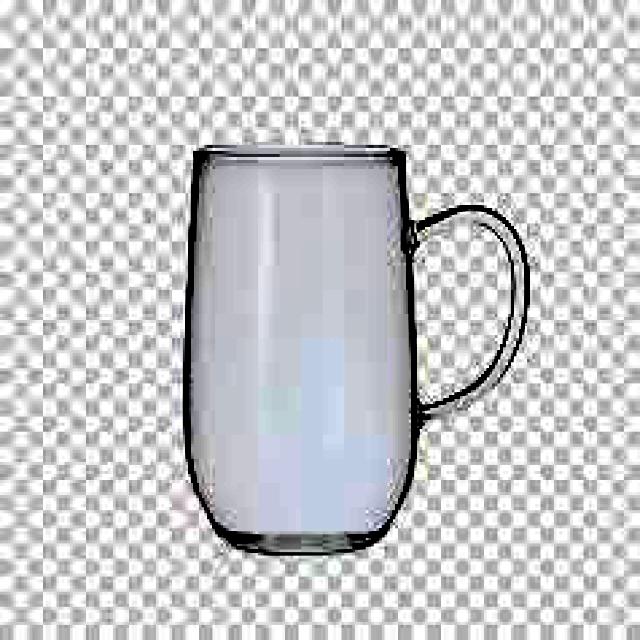
Label: Glass